Daniel Kroneberger

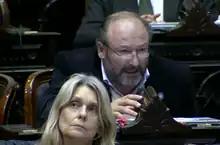
Kroneberger during the 2018 vote on the Voluntary Interruption of Pregnancy Bill.

Ahead of the 2015 legislative election, Kroneberger ran for a third term as deputy, once again competing in the open primaries within the FrePam alliance alongside Alicia Iris Ziegenfuhs as part of the "Juntos por La Pampa" list. Kroneberger and Ziegenfuhs's list won with 38,737 votes and 54.22% of the vote against the "Cambiemos La Pampa" list of Martín Miguel Ardoahín and Paulina Lescano. Despite winning, Ardohaín and Lescano's list received enough votes to earn a seat in the final FrePam list, which was made up of Kroneberger and Lescano. Kroneberger was eventually re-elected to a third term with 39.64% of the vote against the Justicialist Party's 46.11%. During his 2015–2019 term, despite improvements in his health condition, Kroneberger was the ninth most-absent member of the Chamber, participating in only 14 out or 46 parliamentary sessions during the first half of 2018.